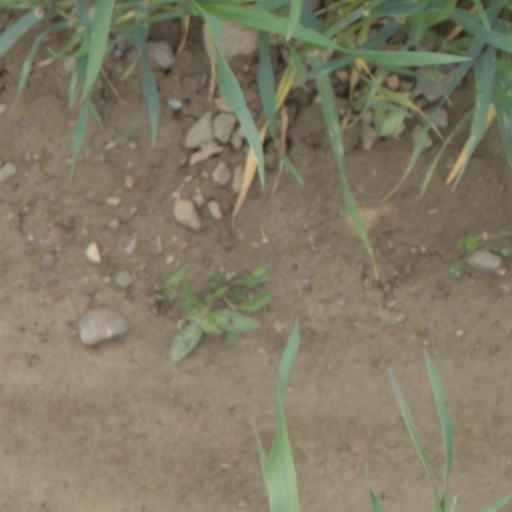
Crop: wheat